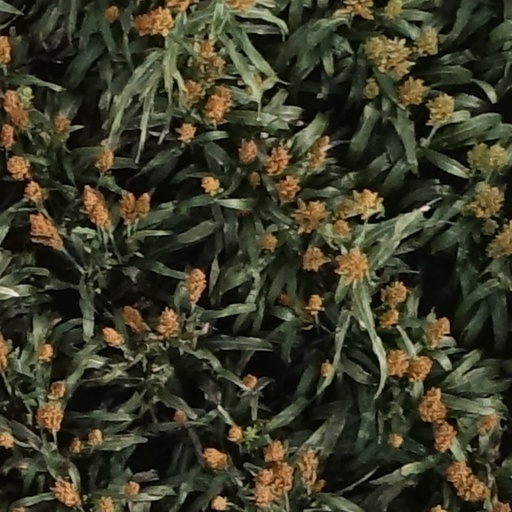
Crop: sorghum